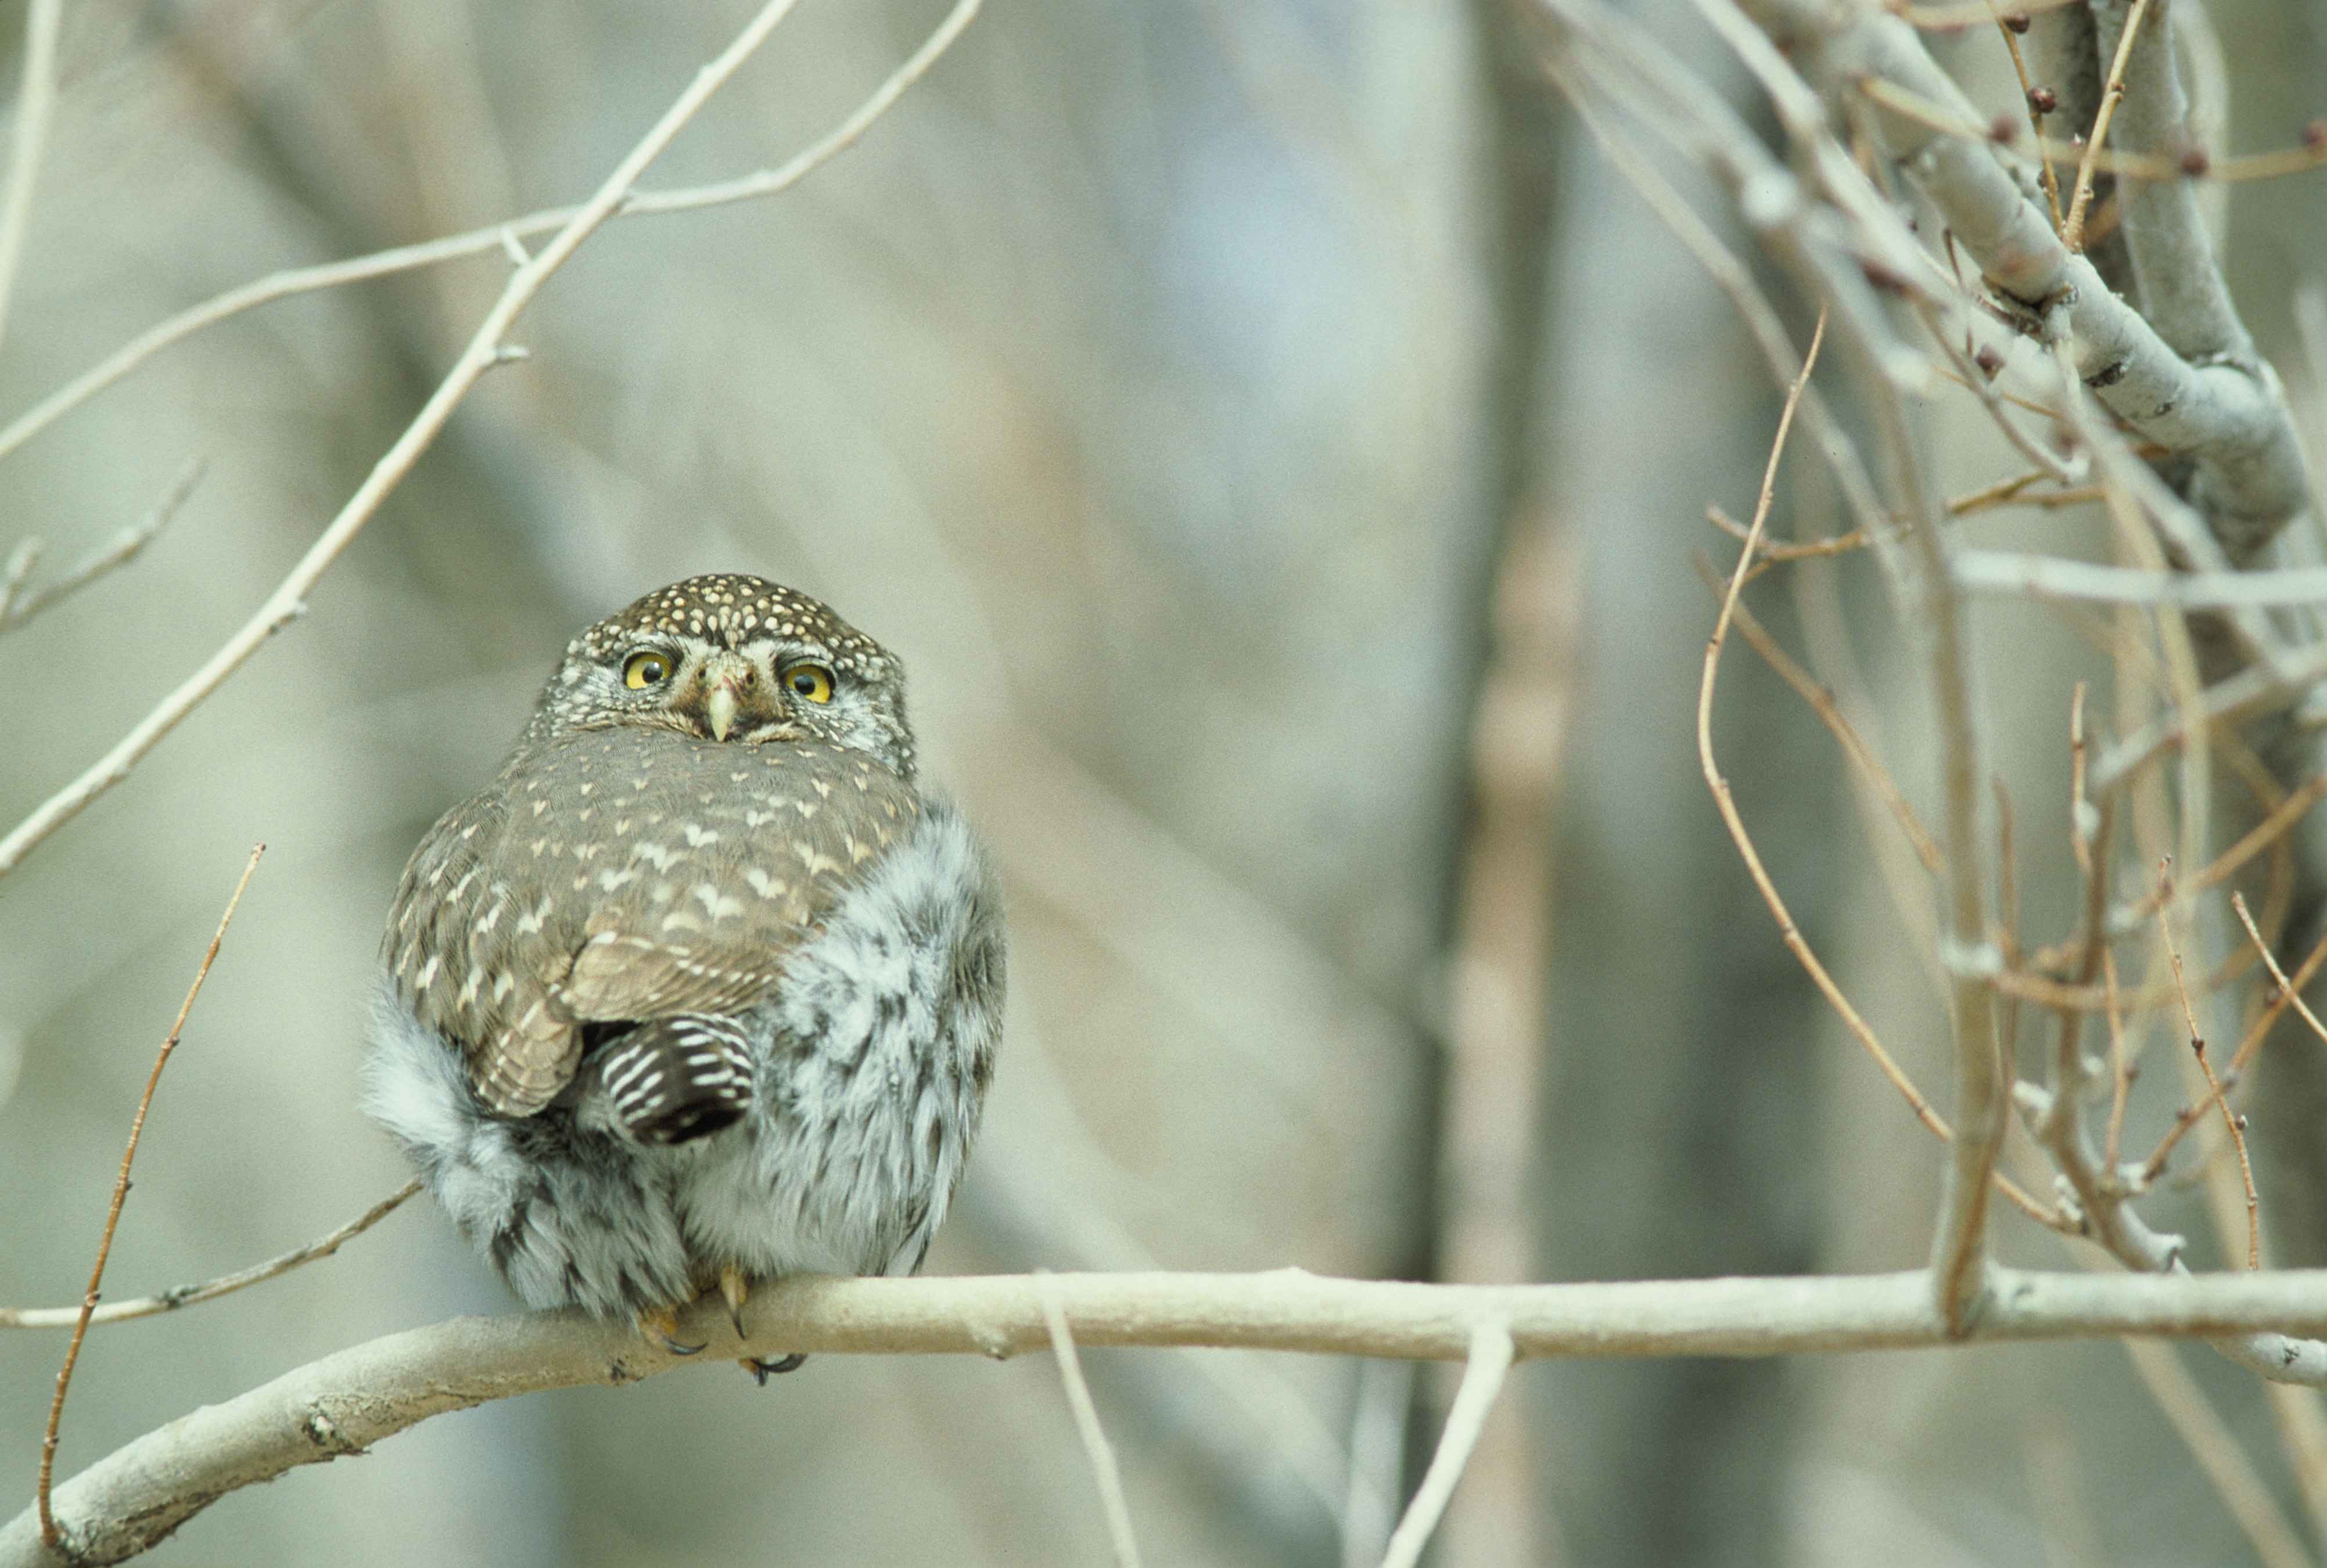
branch, bird, wildlife, beak, owl, fauna, twig, birds, animals, vertebrate, sparrow, northern, finch, parakeet, pygmy, glaucidium, perching bird, gnoma